Casa de Pilatos

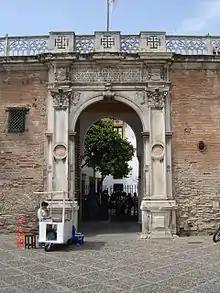
Main gate

The construction of this palace, which is adorned with precious azulejo tiles and well-kept gardens, was begun in 1483 by Pedro Enríquez de Quiñones, Adelantado Mayor of Andalucía, and his wife Catalina de Rivera, founder of the Casa de Alcalá, and completed by Pedro's son Fadrique Enríquez de Rivera (first Marquis of Tarifa), whose pilgrimage to Jerusalem in 1519 led to the building being given the name "Pilate's House".